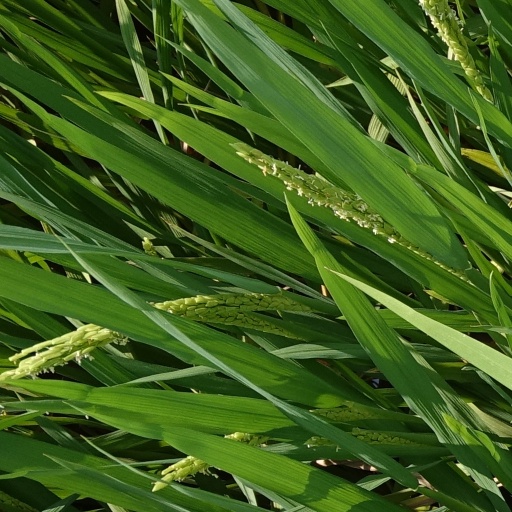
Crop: rice